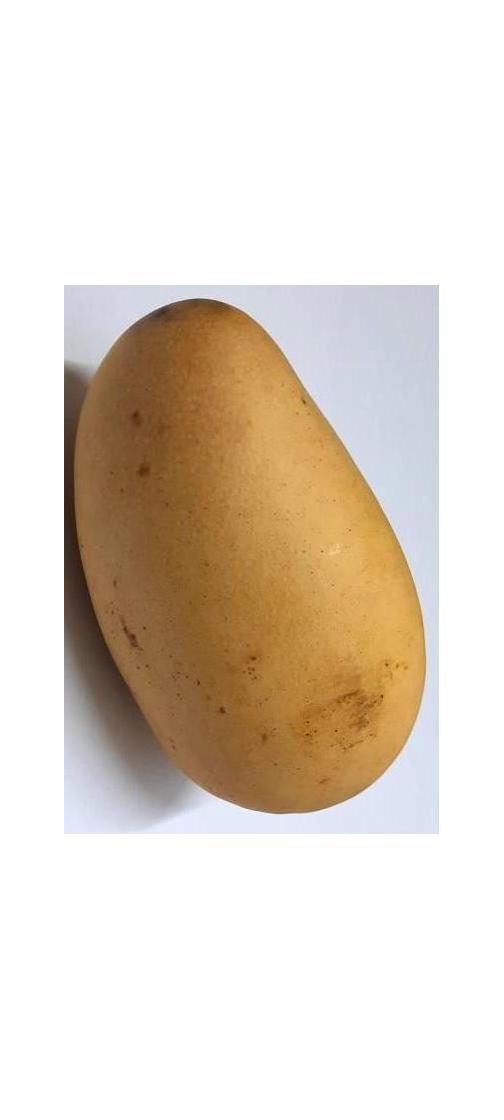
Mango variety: Katimon